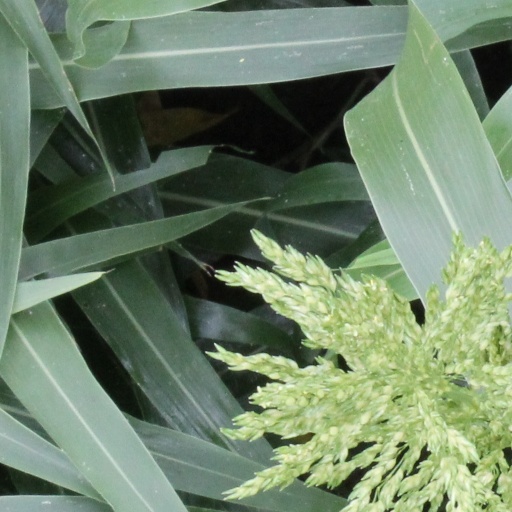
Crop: sorghum